Free City of Danzig

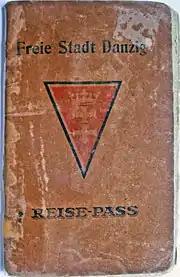

The Free City of Danzig (1920–39) included the city of Danzig (Gdańsk), the towns of Zoppot (Sopot), Oliva (Oliwa), Tiegenhof (Nowy Dwór Gdański), Neuteich (Nowy Staw) and some 252 villages and 63 hamlets, covering a total area of 1,966 square kilometers. The cities of Danzig (since 1818) and Zoppot (since 1920) formed independent cities (Stadtkreise), whereas all other towns and municipalities were part of one of the three rural districts (Landkreise), Danziger Höhe, (both seated in Danzig city) and , seated in Tiegenhof.